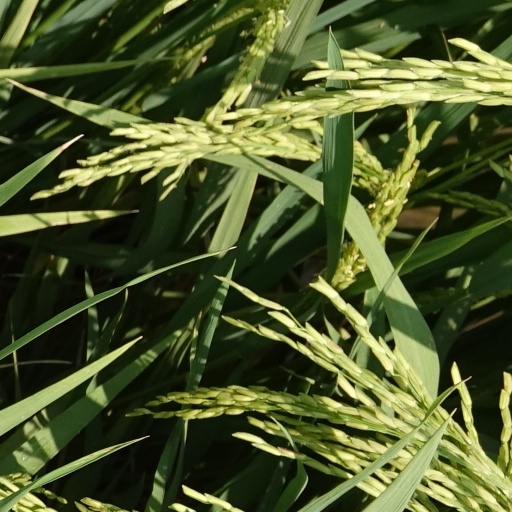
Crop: rice